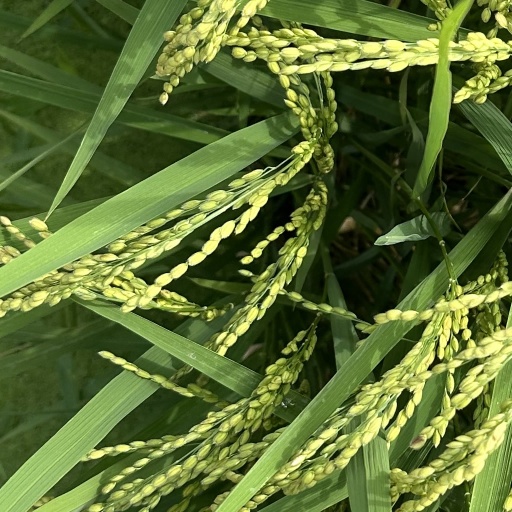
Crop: rice